Aurland United Norwegian Lutheran Church

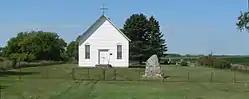
Church, cemetery, and 1961 monument

The Aurland United Norwegian Lutheran Church is a church located southeast of Frederick, South Dakota, built in 1903–1905. It is no longer actively used for services. The church has not been altered significantly since its construction. In 1982, it was listed in the National Register of Historic Places.